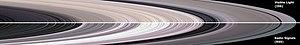
Les instruments de la sonde Cassini fournissent des information différentes et complémentaires sur la structure des anneaux de Saturne. Les appareils photo à grand angle et à longue focale font des photos d'une façon très comparable à celle d'un appareil numérique. Ces images permettent de voir la structure des anneaux à la fois en fonction de la distance à la planète et le long du plan équatorial. Cependant la résolution est limitée à quelques kilomètres. Les ondes radio et les occultations stellaires permettent d'obtenir une bien meilleure résolution (50 mètres), mais uniquement dans le sens radial. Une image est reconstruite en supposant que les anneaux ont une symétrie radiale dans la zone considérée. De la couleur est souvent ajoutée pour donner d'autres informations sur la structure observée. Cette image compare la structure des anneaux de Saturne observée avec ces deux méthodes différentes. L'image du haut est une image en vraies couleurs obtenues avec la caméra à longue focale. L'image du bas a été construite après l'observation d'une occultation d'une source radio par les anneaux de la planète réalisée le 3 Mai 2005. La couleur sur l'image du bas donne des informations sur la taille des particules constituant les anneaux. La mission Cassini-Huygens est une mission conjointe de la NASA, de l'ESA et de l'ISA. L'orbiteur Cassini et ses caméras ont été conçus et construit au JPL à Passadena, en Californie. Le centre de traitement des images est à Boulder, au Colorado (États-Unis). 中文: 土星光环"
Cassini-Huygens est une mission d'exploration spatiale du système saturnien au moyen d'une sonde spatiale développée par l'agence spatiale américaine, la NASA, avec des participations importantes de l'Agence spatiale européenne et de l'Agence spatiale italienne. Lancé le 15 octobre 1997, l'engin se place en orbite autour de Saturne en 2004. En 2005, l'atterrisseur européen Huygens, après s'être détaché fin 2004 de la sonde mère, se pose à la surface du satellite Titan et peut transmettre des informations collectées durant la descente et après son atterrissage. L'orbiteur Cassini ensuite tourne autour de Saturne et poursuit l'étude scientifique de la planète géante gazeuse, en profitant de ses passages à faible distance de ses satellites pour collecter des données détaillées sur ceux-ci. La mission, d'une durée initialement prévue de quatre ans, est prolongée à deux reprises : de 2008 à 2010 par la mission équinoxe, puis de 2010 à 2017 par la mission solstice. Afin de protéger les lunes de la planète, la sonde spatiale finit son voyage en plongeant dans l'atmosphère de Saturne le 15 septembre 2017.
Cet article est une chronologie des événements qui se sont produits pendant la mission Cassini-Huygens vers Saturne et Titan.